Bob White (cricketer)

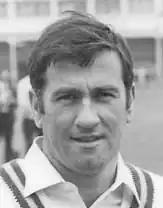

Robert Arthur White (6 October 1936 – 8 November 2023) was an English first-class cricketer and umpire. He played or umpired more than 1,200 matches of first-class or List A cricket between 1958 and 2001.